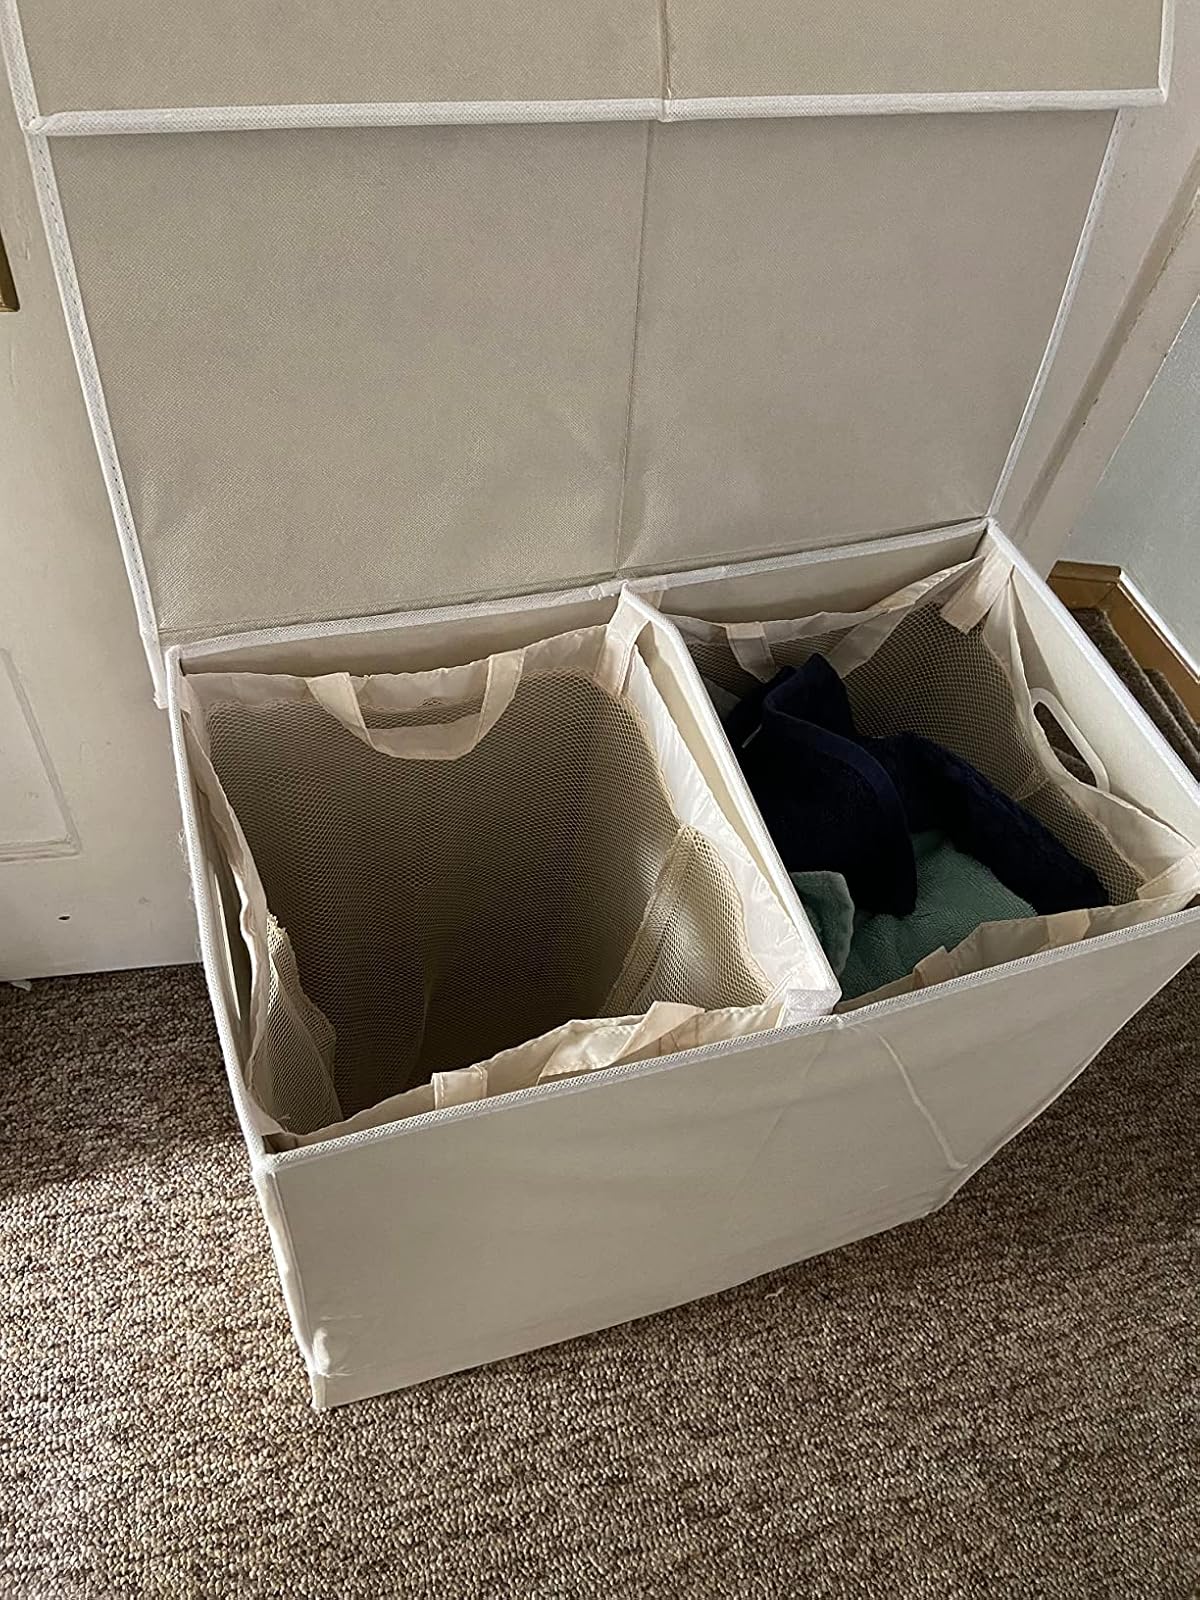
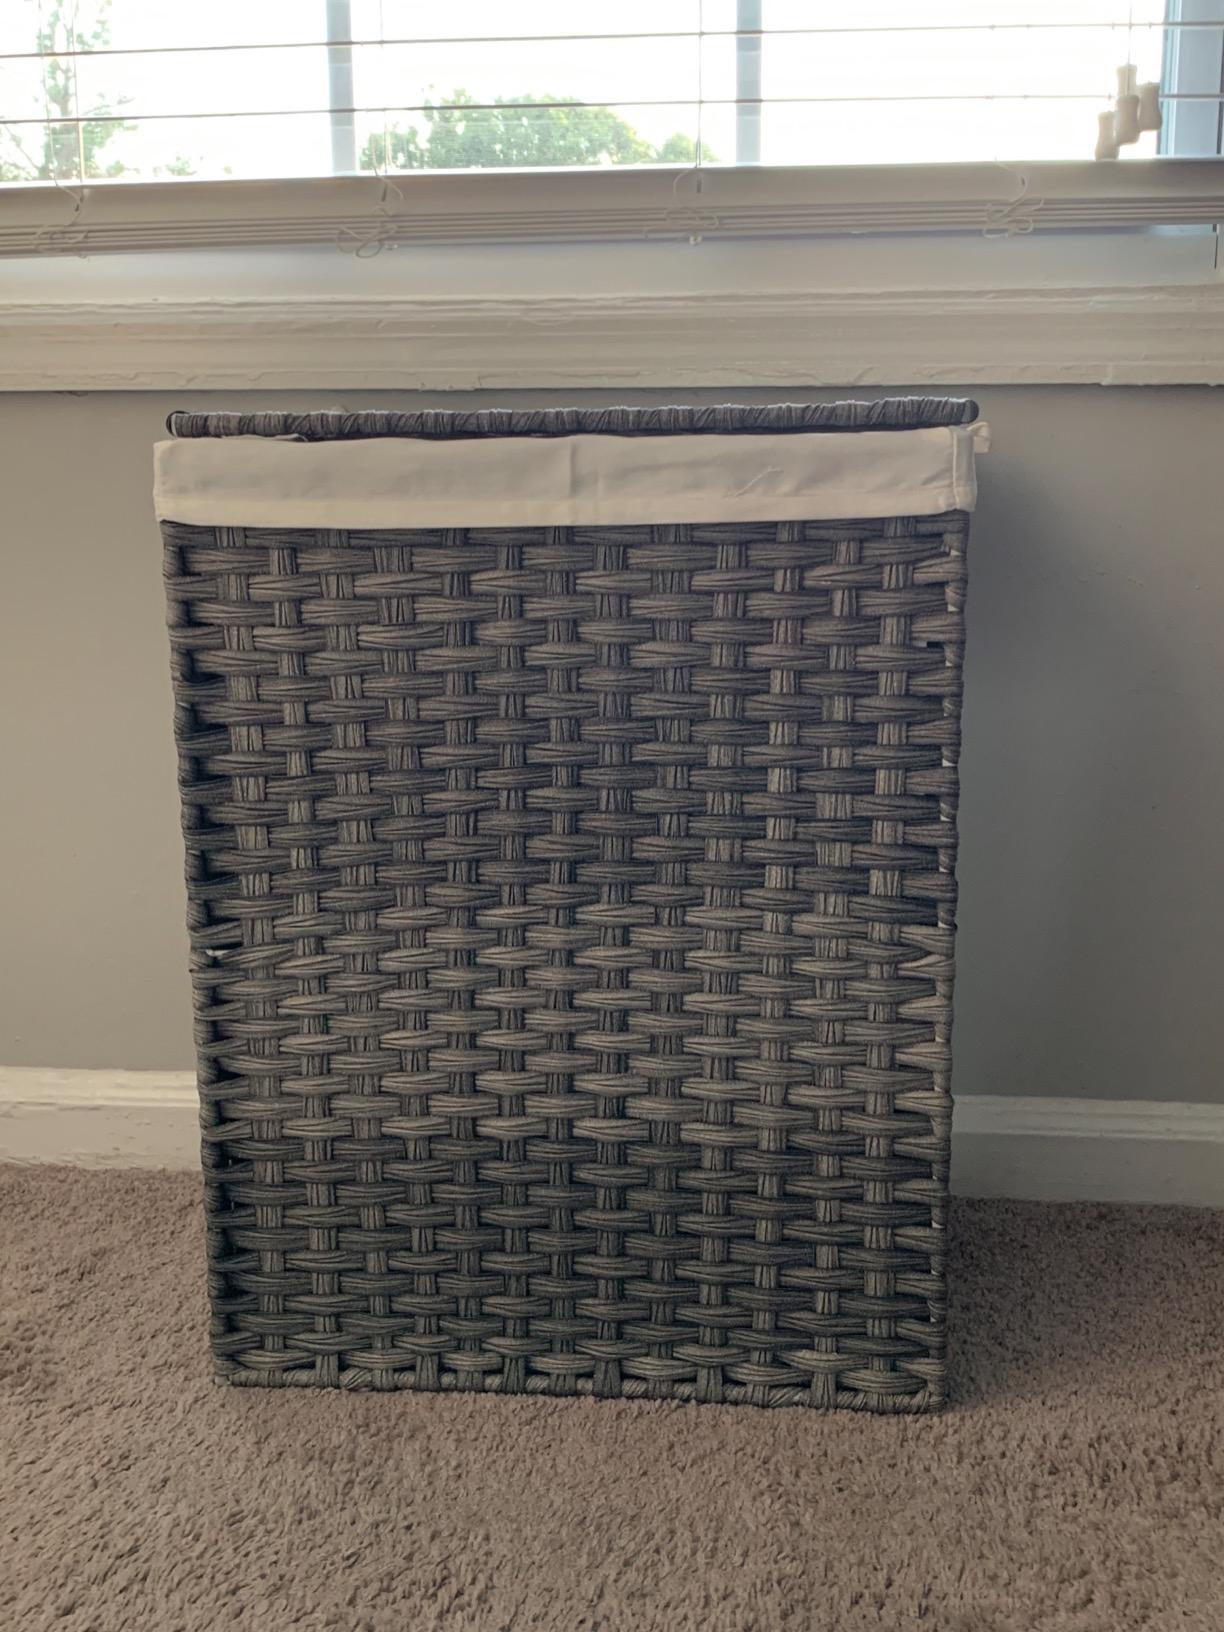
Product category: items_hamper
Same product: no